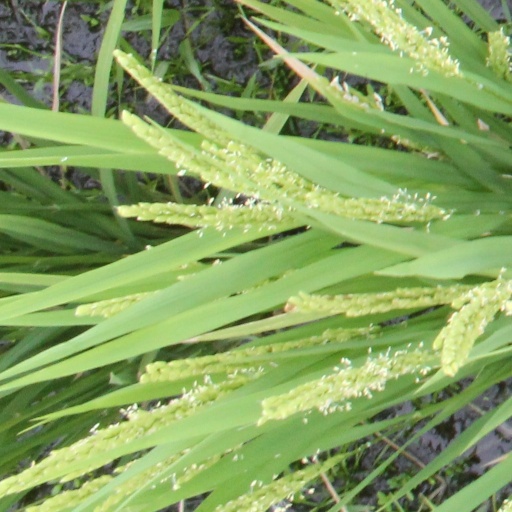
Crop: rice